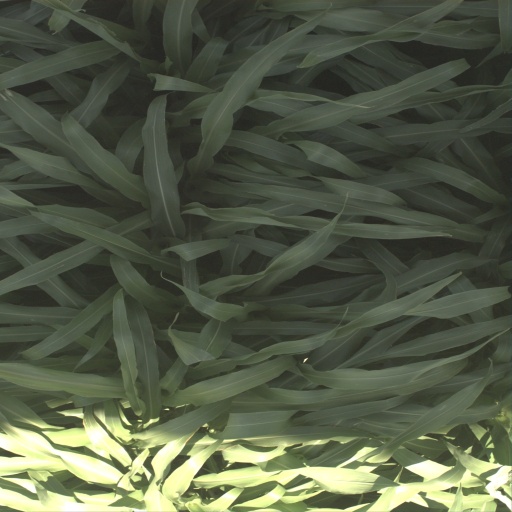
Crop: sorghum